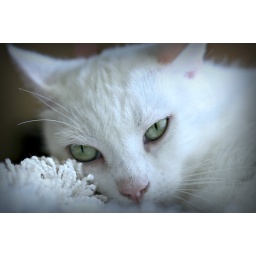
My female cat. Such a sweetheart, she is just not adjusting well to a second baby in the house though.